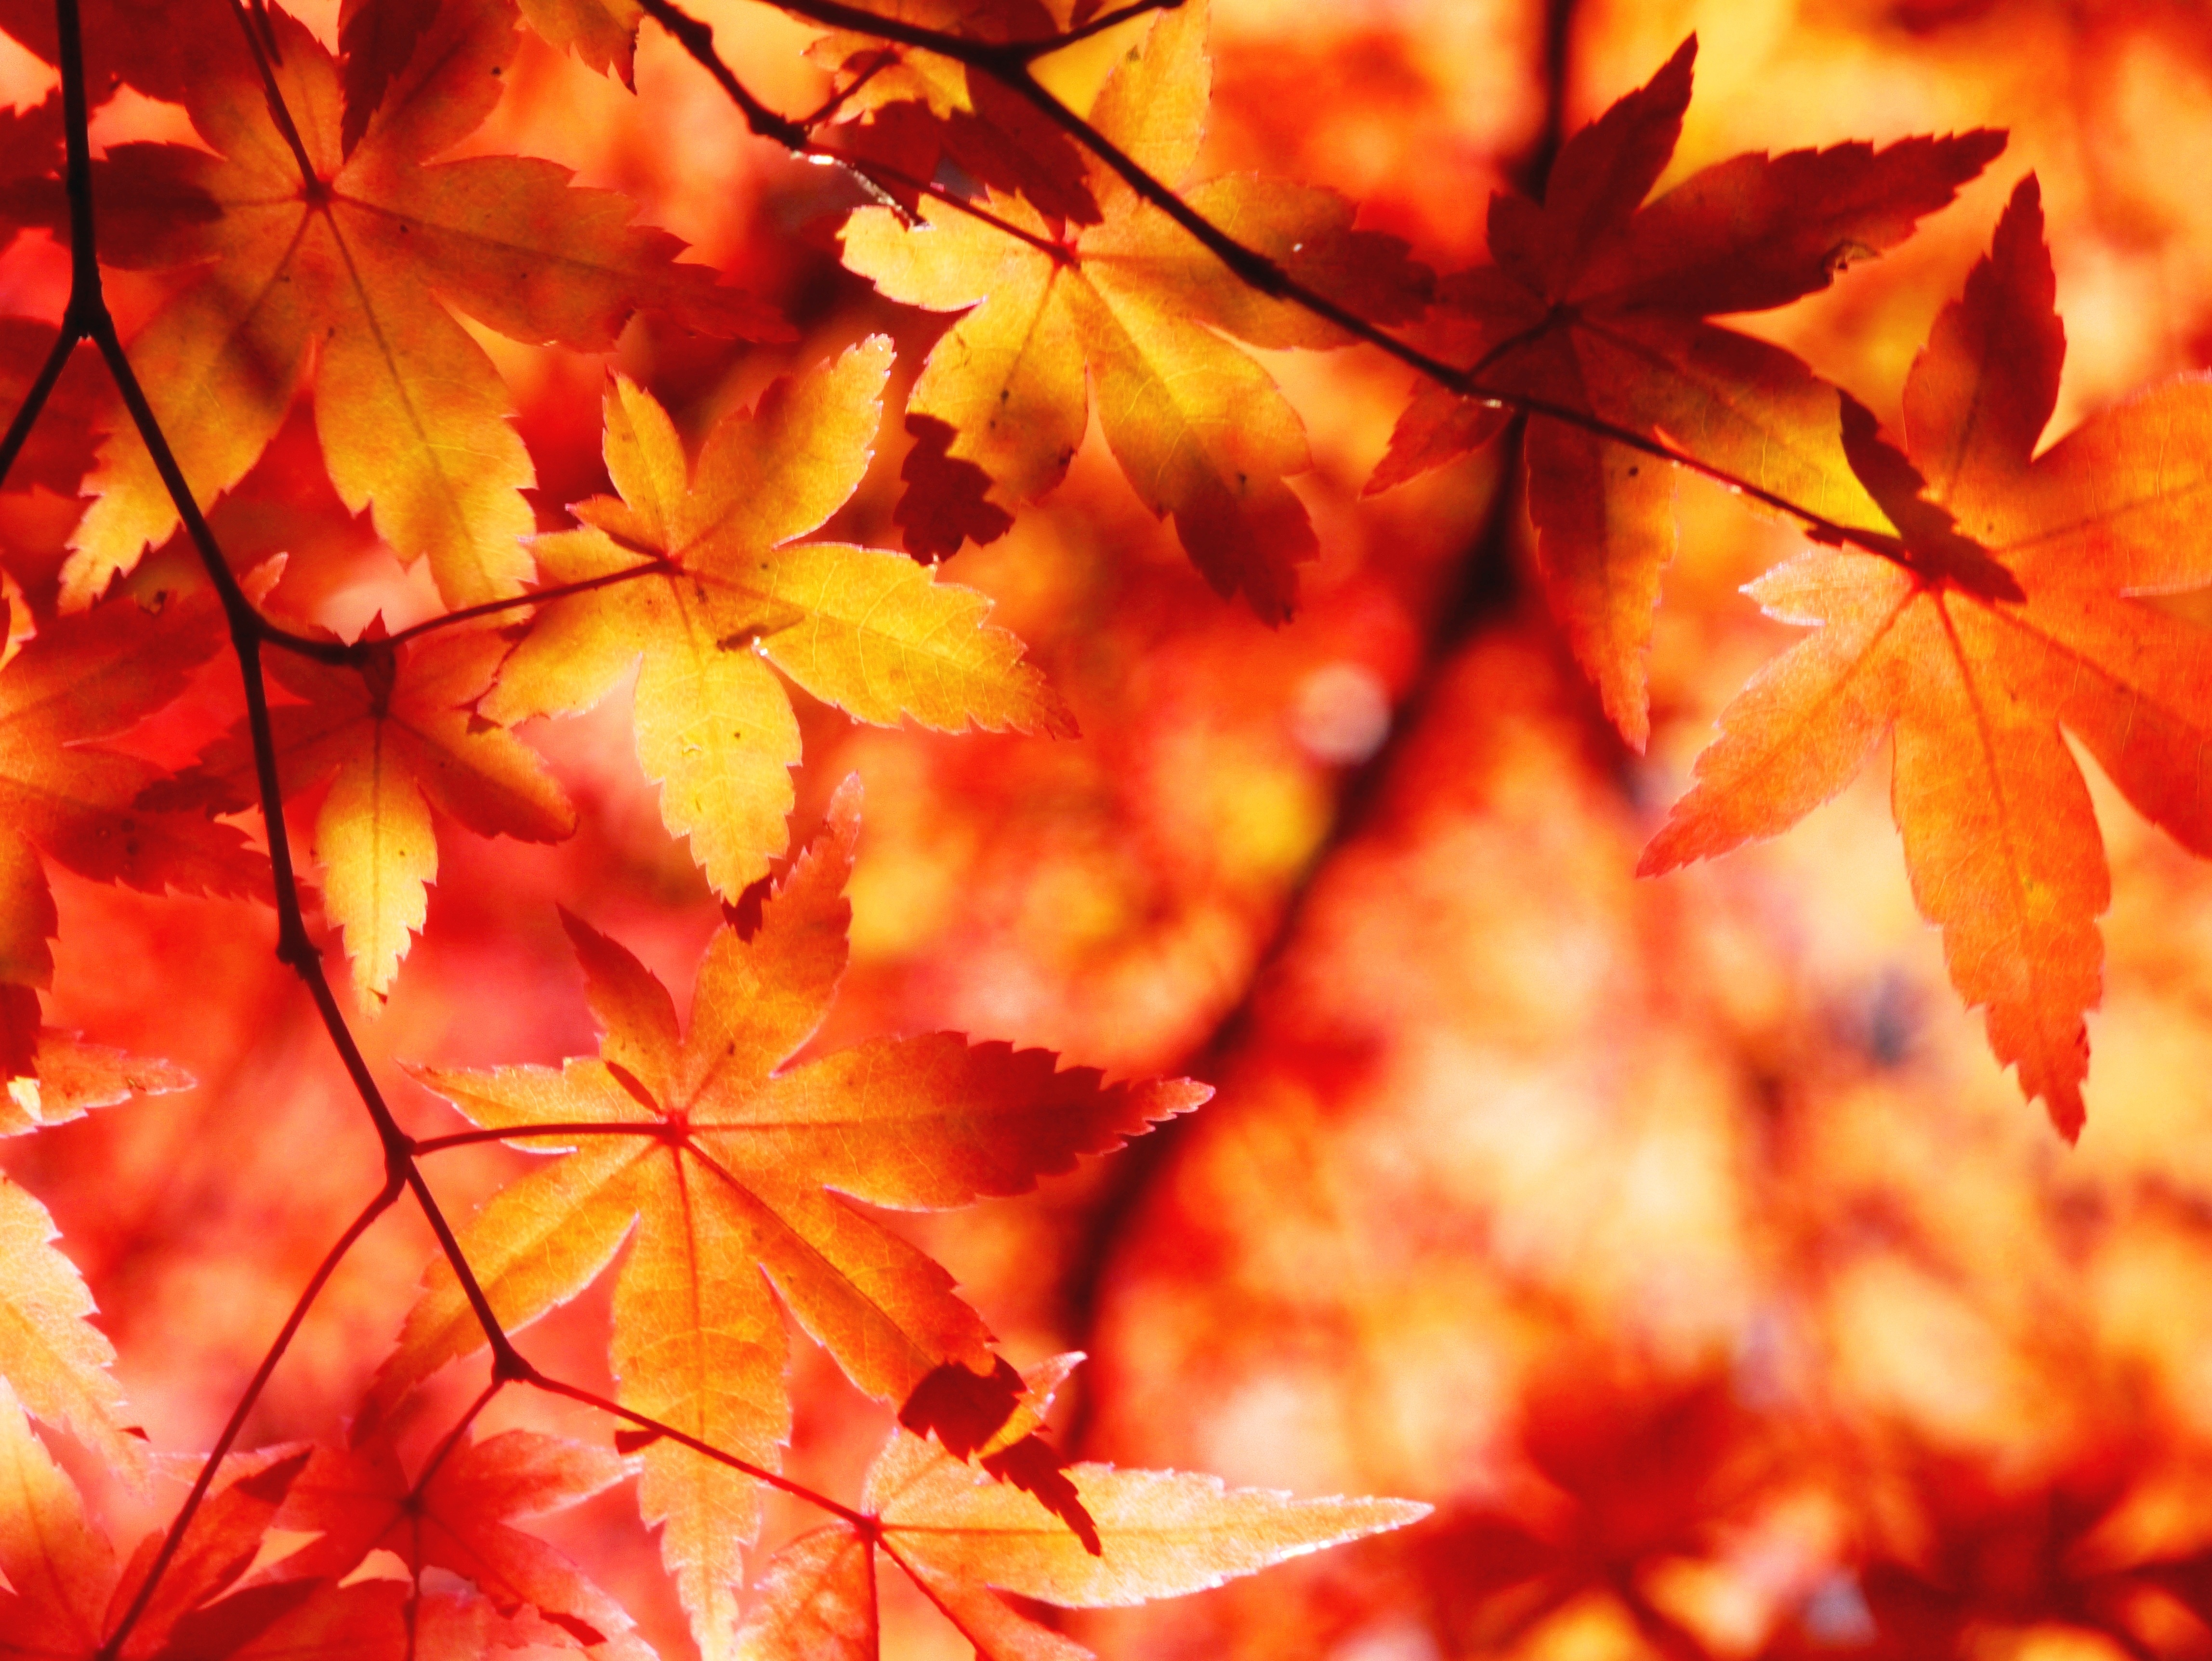
tree, branch, light, plant, sunlight, leaf, petal, red, autumn, yellow, japan, season, maple, vein, maple tree, maple leaf, aomori, autumnal leaves, flowering plant, antomasako, aomoriya, star resort, show through, woody plant, land plant